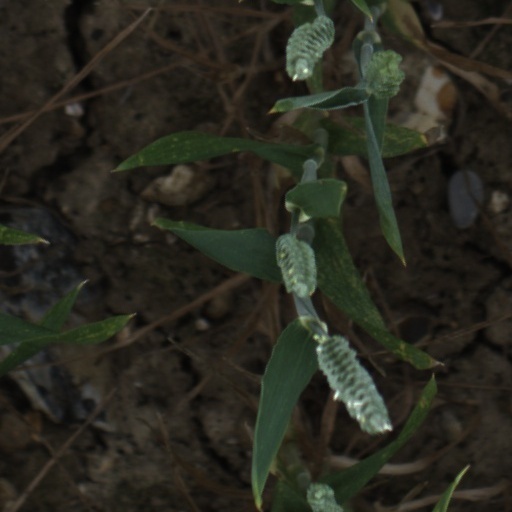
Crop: wheat